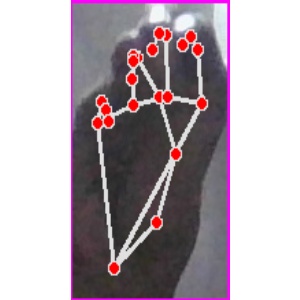
अक्षर: ङ